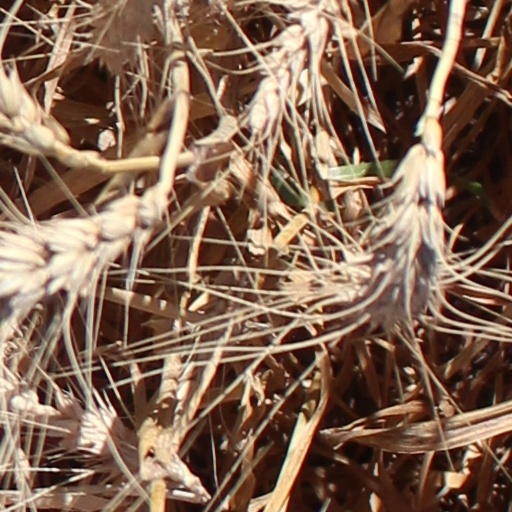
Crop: wheat